Passy

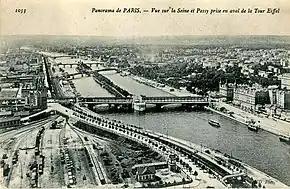
Early 20th-century downstream view (from the Eiffel Tower's second level) of the Seine with Pont de Passy (modern-day Pont Bir-Hakeim, foreground) connecting Grenelle (left) to Passy (right)

After the French Revolution, Passy became a commune of Seine. The population was 2,400 in 1836, 4,545 in 1841, but larger in summer. In 1861 the population was 11,431. Passy's population was 17,594 when it was absorbed into Paris along with several other communities in 1860.